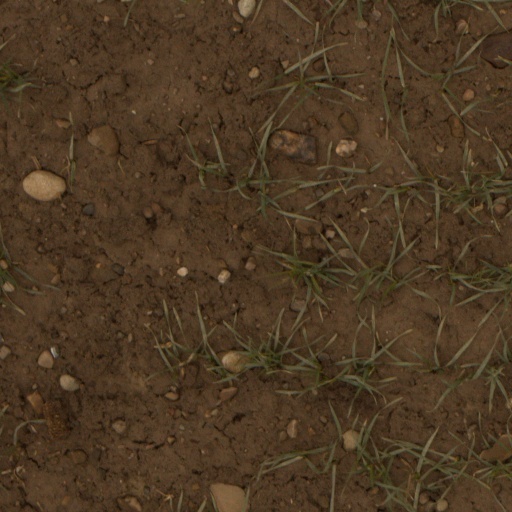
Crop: wheat